Kenneth Dewar

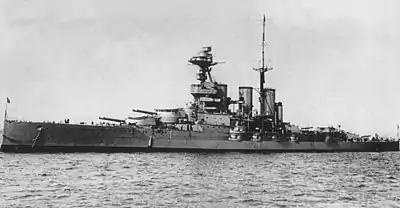
HMS "Tiger" after 1918 configuration, with mainmast ahead of third funnel.

Dewar was once more given duty at sea. However, he was to be relegated to second-rate commands for a man of his seniority. Much to the surprise of many, on 25 September 1928 it was announced that from 5 November Dewar would be given command of the battle cruiser "Tiger", the oldest of her type still in service and engaged primarily in training. However, it demonstrated the Admiralty's continued, albeit conditional, faith in him. He commanded "Tiger" until he was given command of HMS "Iron Duke" the following year. On 29 May 1929, he was made a naval aide-de-camp (ADC) to King George V. However, Dewar's time in the Navy was drawing to a close. On 4 August, he was finally promoted to rear-admiral, and the following day he was retired. Promotion to flag rank also saw the end of his duty as ADC to the King. On the day of his promotion he was also granted the Good Service pension of £150 per annum.